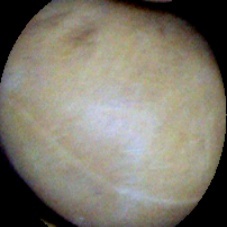
Label: Intact